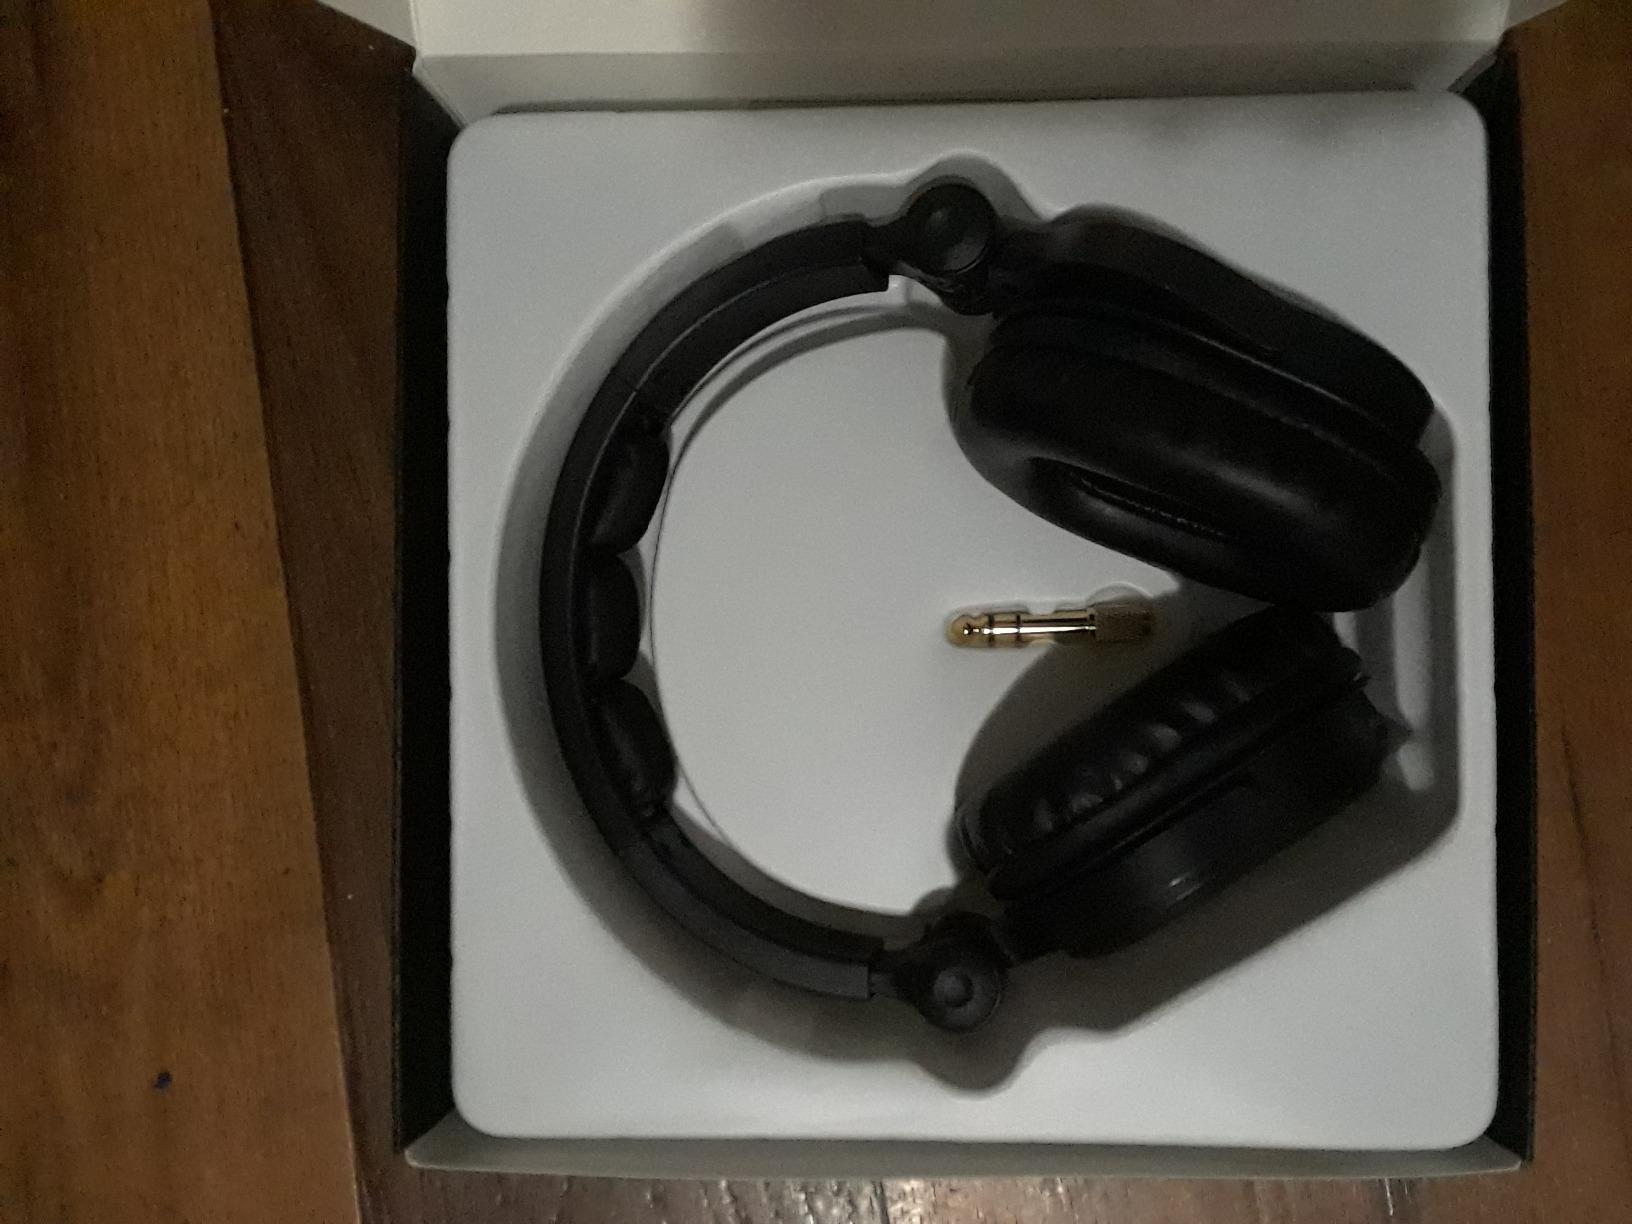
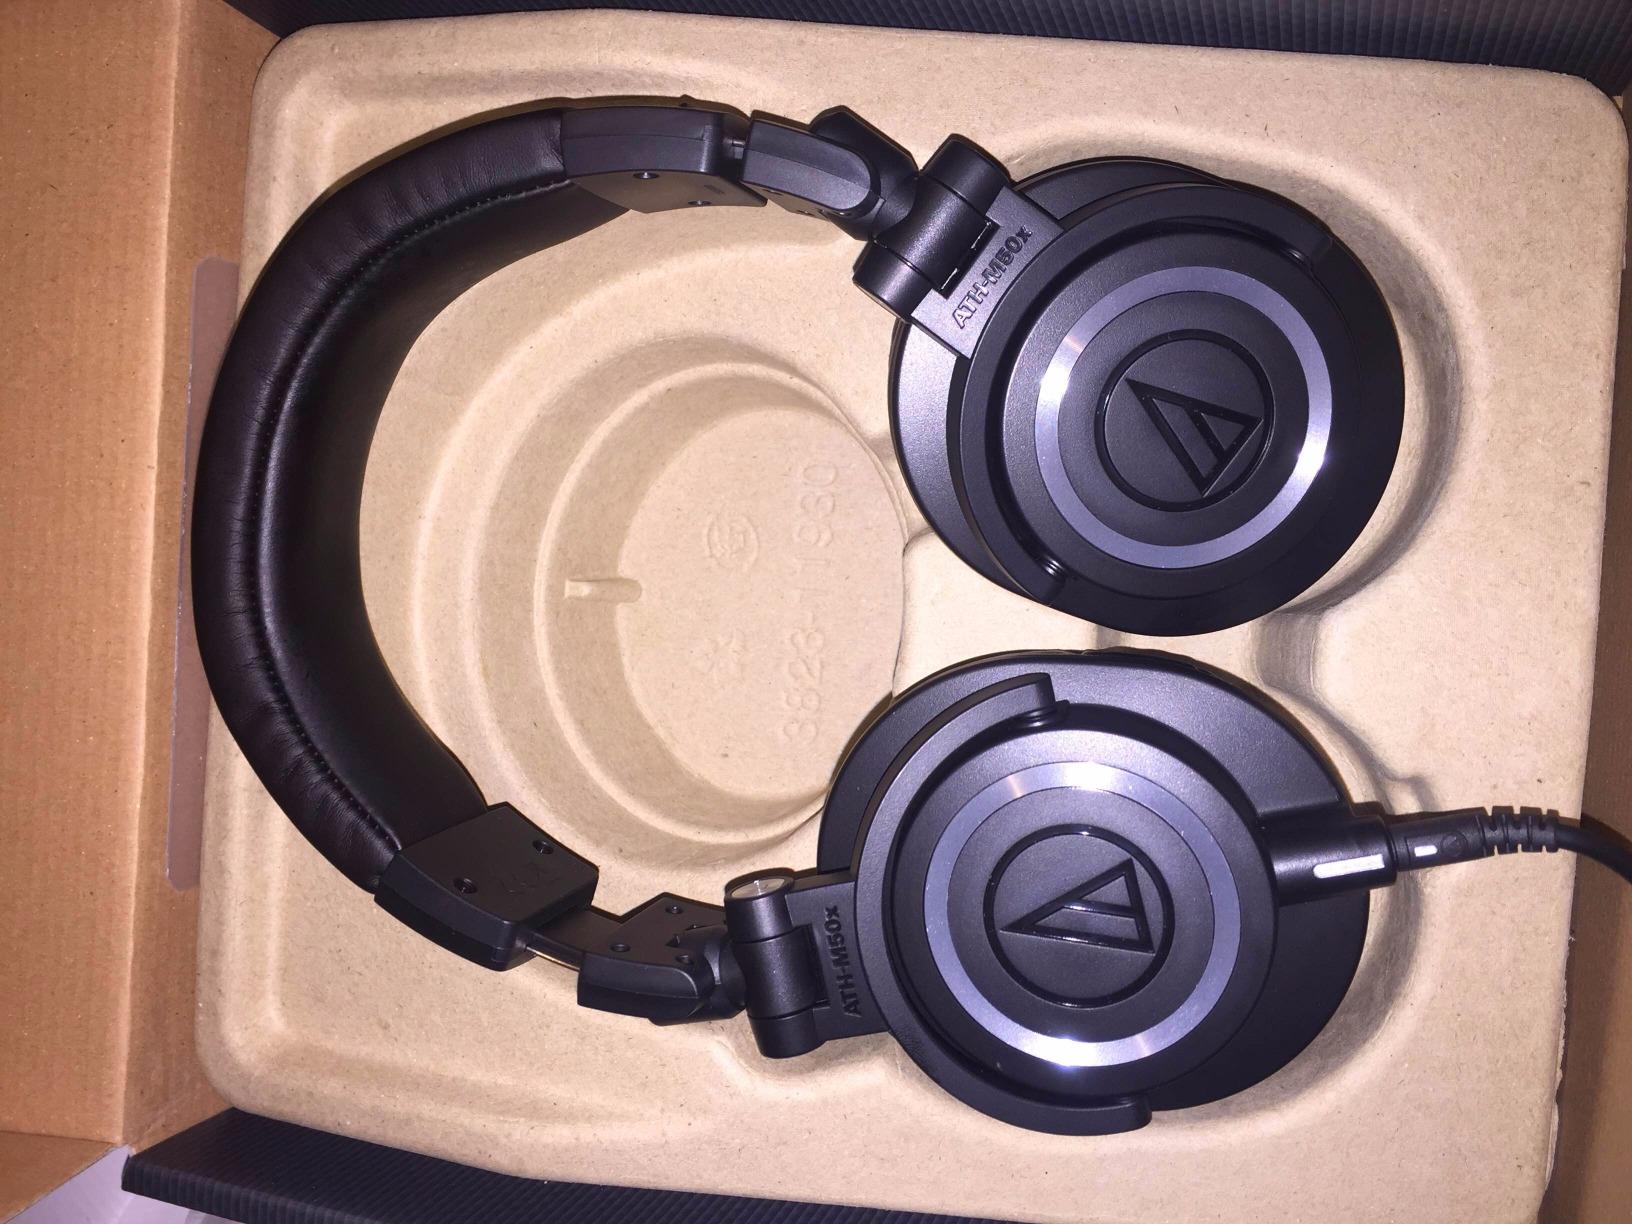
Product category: headphones
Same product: no